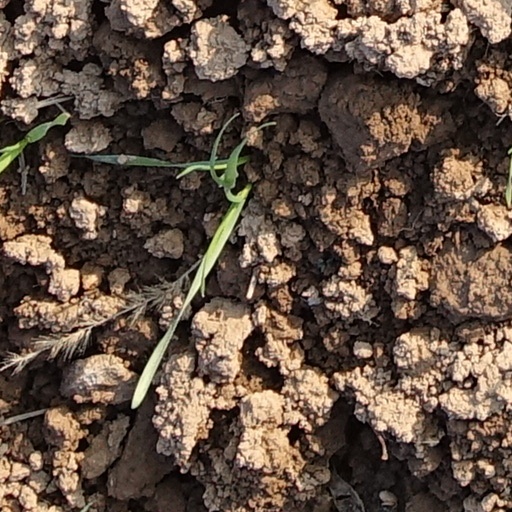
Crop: wheat